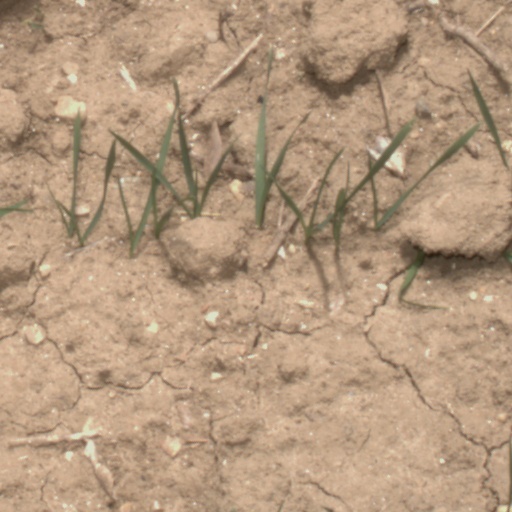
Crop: wheat